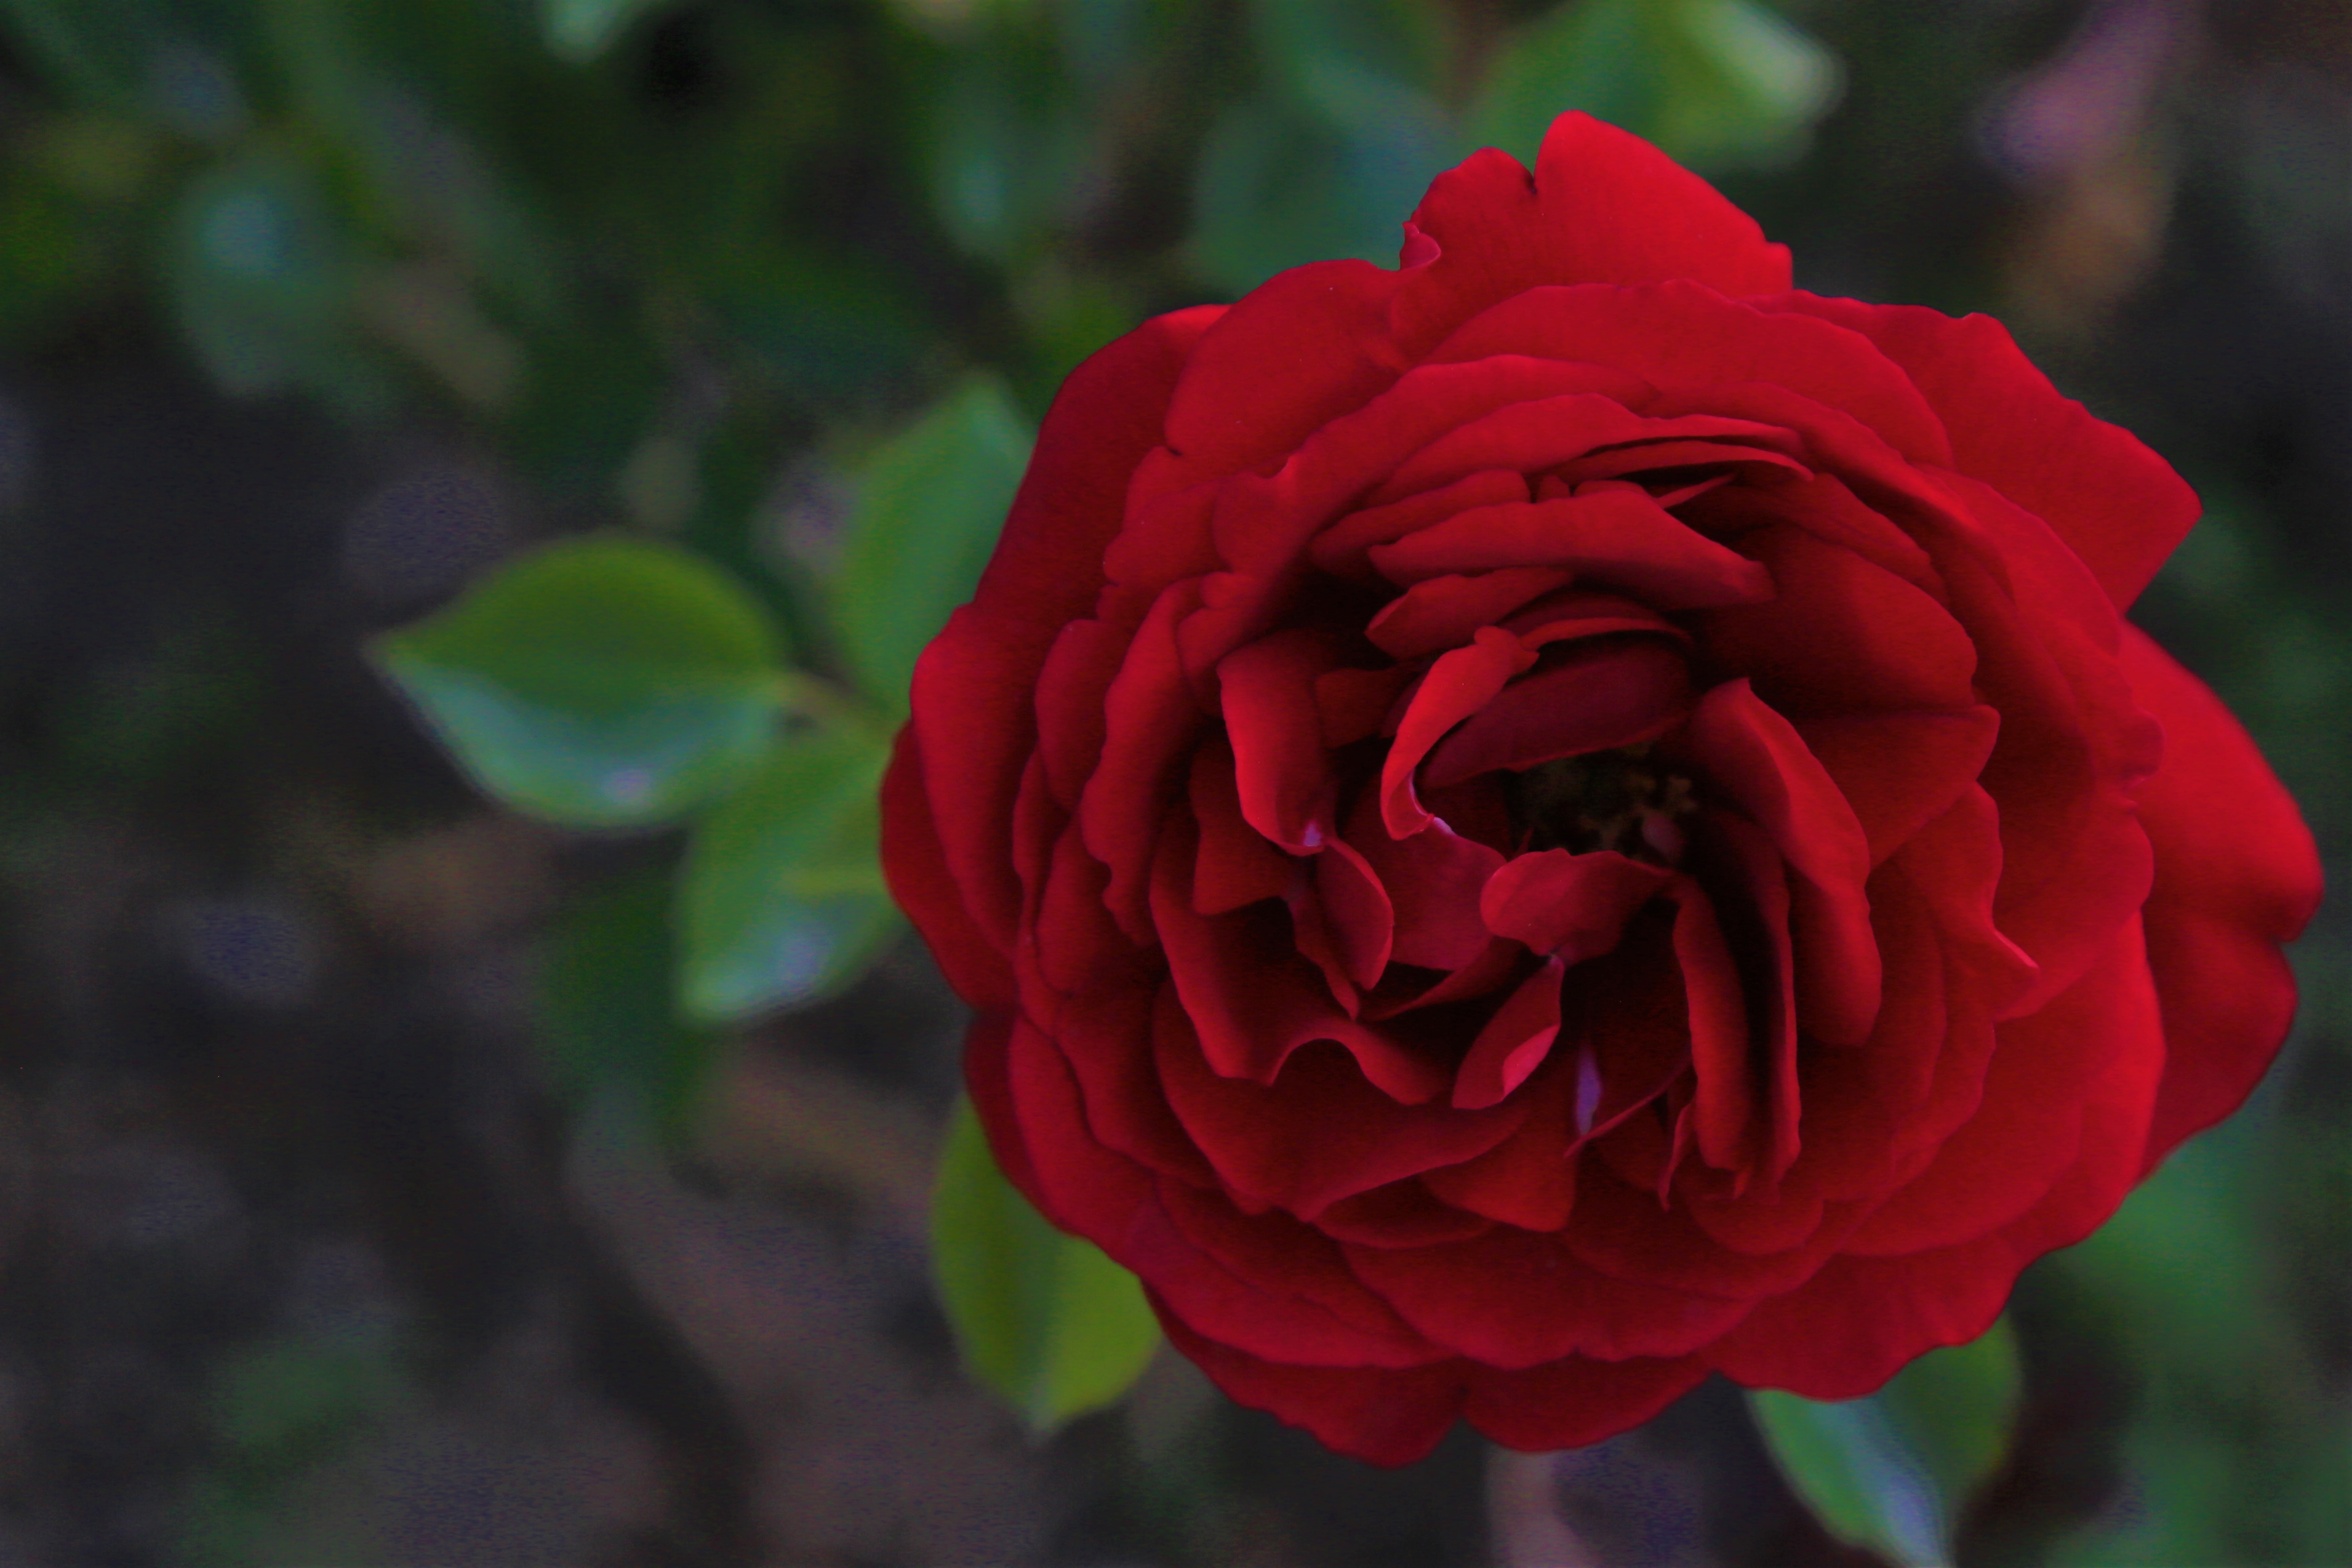
rose, spring, flower, nature, plant, colorful, garden roses, flowering plant, Julia child rose, petal, red, floribunda, rose family, rosa centifolia, Hybrid tea rose, rose order, china rose, botany, japanese camellia, pink, camellia, rosa wichuraiana, plant stem, annual plant, theaceae, begonia, shrub, perennial plant